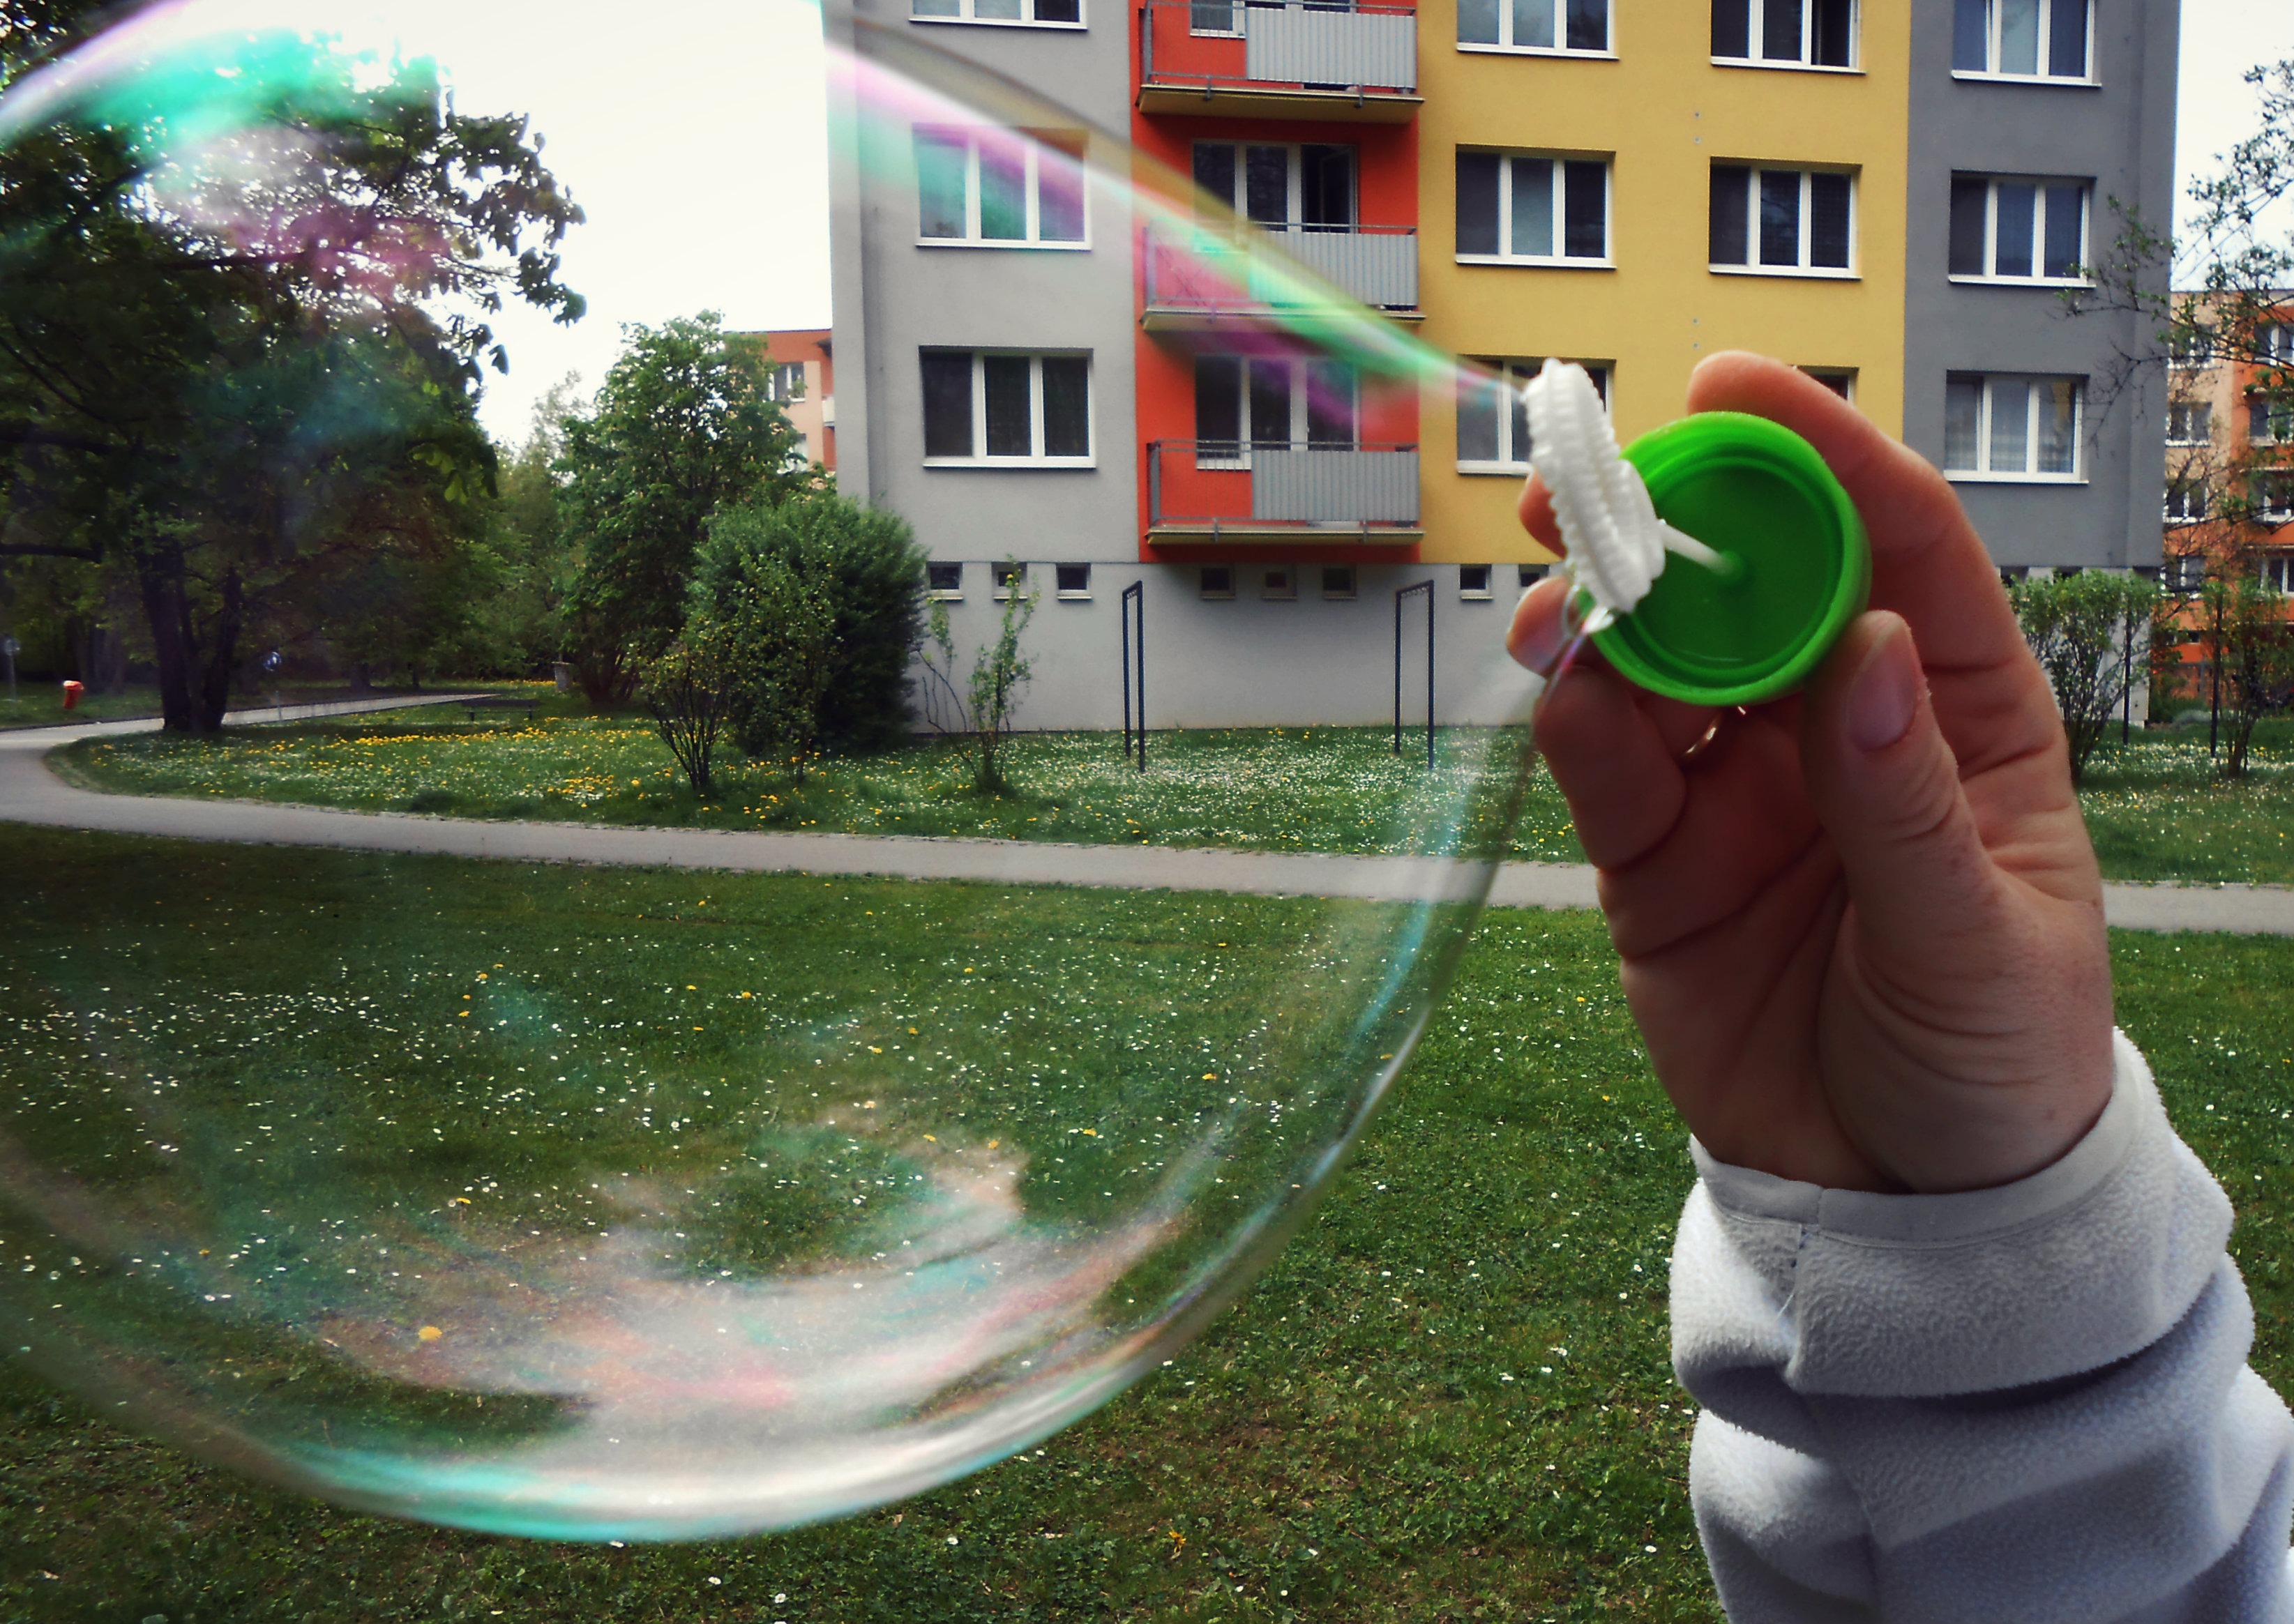
hand, grass, lawn, play, green, macro, backyard, bubble, trees, playground, outdoor play equipment, bubble blower, prefabs